Dancyville United Methodist Church and Cemetery

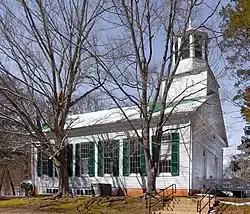

Dancyville United Methodist Church is a historic church in the Dancyville community in Haywood County, Tennessee. The church and its cemetery were listed on the National Register of Historic Places in 1991. The church survives as the oldest United Methodist Church in West Tennessee.